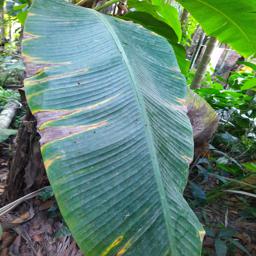
Label: YELLOW SIGATOKA